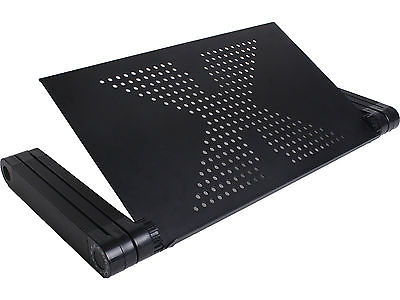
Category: table